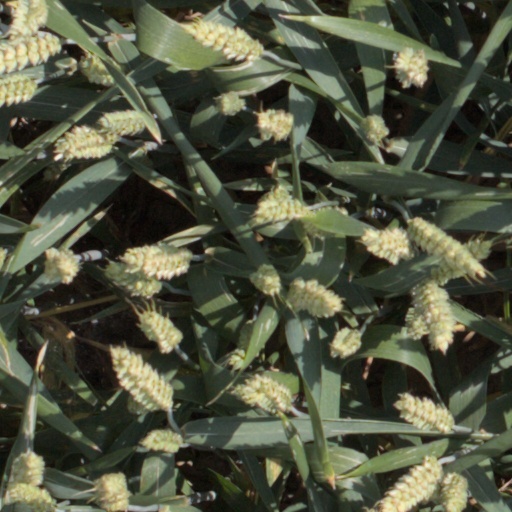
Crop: wheat